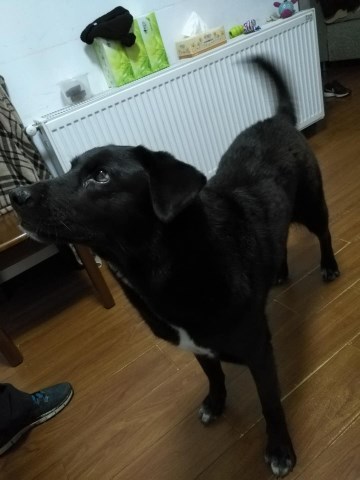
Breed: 3580-n000122-Labrador_retriever